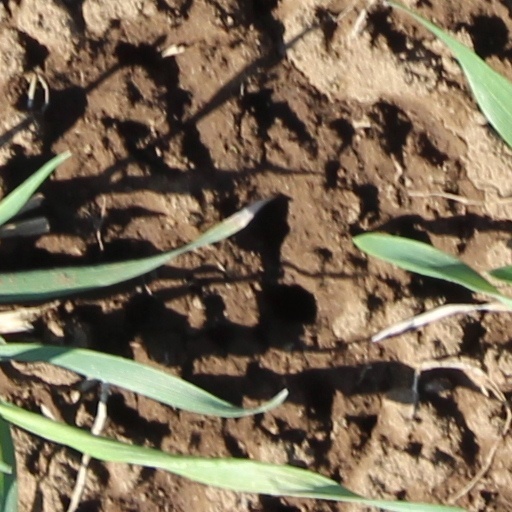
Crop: wheat